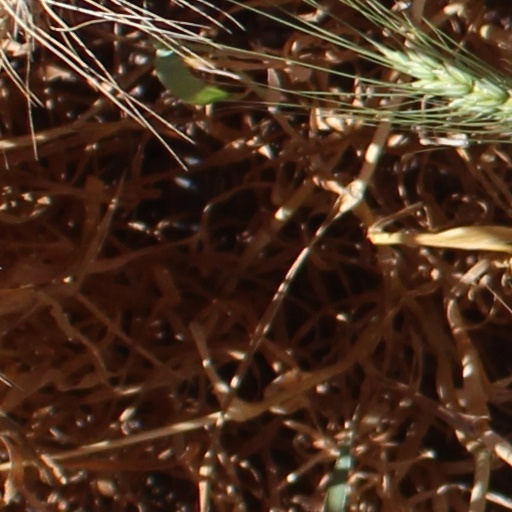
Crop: wheat